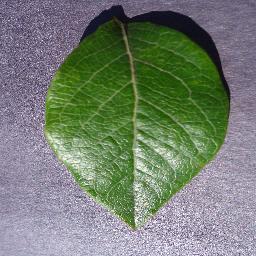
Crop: blueberry
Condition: healthy